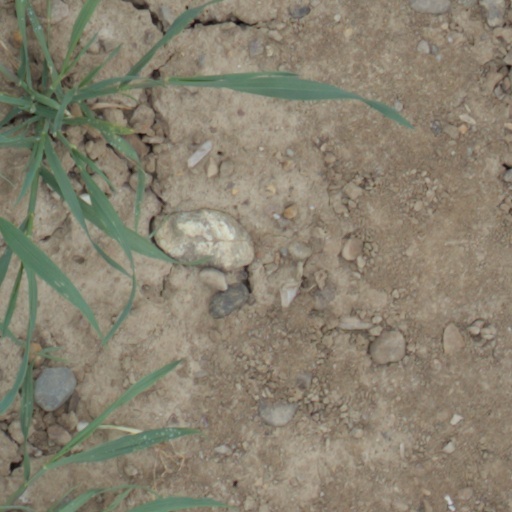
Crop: wheat